Trondheim Airport

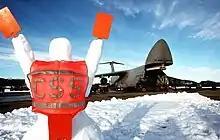
A United States Air Force C-5 Galaxy unloading cargo at Værnes Air Station

The main runway is long, and runs east–west at 09/27. It is wide, plus shoulders of on each side. The runway is equipped with instrument landing system category 1. The main radar, a combined primary and secondary, is placed at Vennafjell, south of the airport. Other radars are located at Kopparen, Tronfjell and Gråkallen. The taxiway runs parallel to the full length of the main runway. It is wide, with wide shoulders on each side. The center-distance between the runway and taxiway is , allowing simultaneous use by code E aircraft (such as Boeing 747). Værnes has a theoretical capacity of 40 air movements per hour, but this is reduced during bad weather, so the airport has a registered capacity of 25.